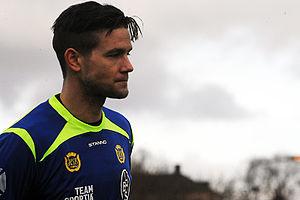
Jonas Sandqvist est un footballeur suédois né le 6 mai 1981. Il évolue au poste de gardien de but.